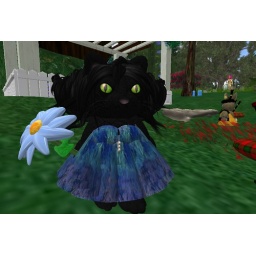
Misa in her blue dress